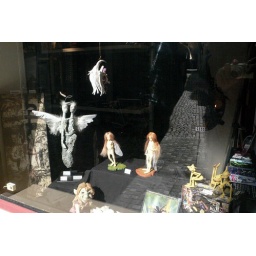
This is a very strange shop in the old townand the picture has a reflection of the street due to the glass window